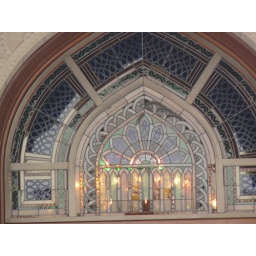
Stained glass at the upper wall of the library showing lights within